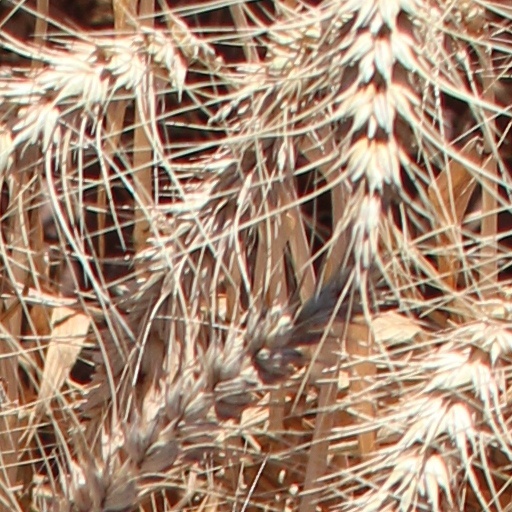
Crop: wheat